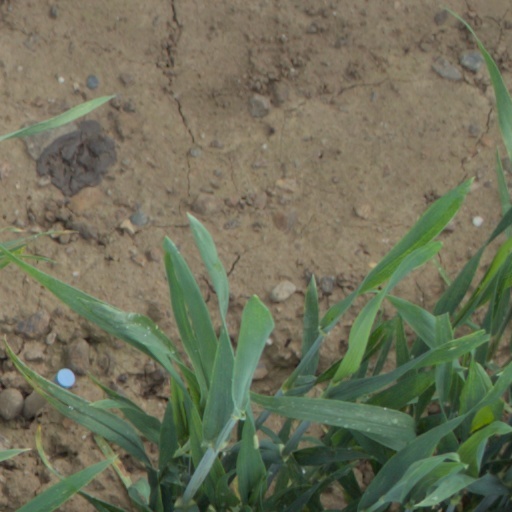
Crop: wheat